White Sulphur, Ohio

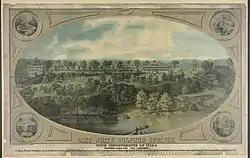

A post office called White Sulphur was established in 1858, and remained in operation until 1918. The community was named for a sulphur spring near the original town site. Besides the post office, White Sulphur had a passenger railroad depot.